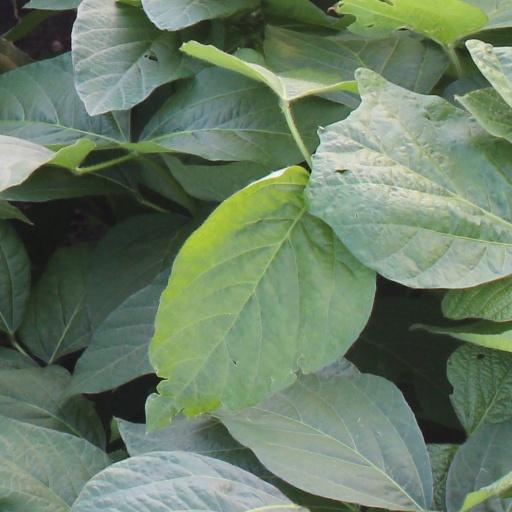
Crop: soybean